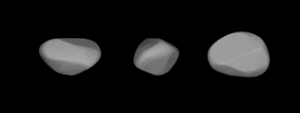
(382) Dodona est un astéroïde de la ceinture principale découvert par Auguste Charlois le 29 janvier 1894.